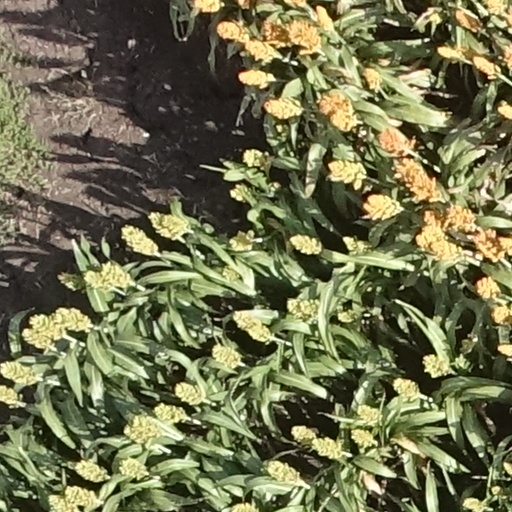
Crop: sorghum